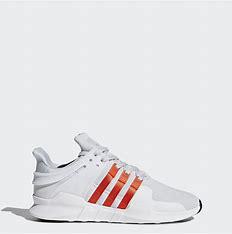
Brand: Adidas
Model: EQT Support Adv